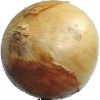
Label: Onion White 1